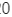
Number: 0